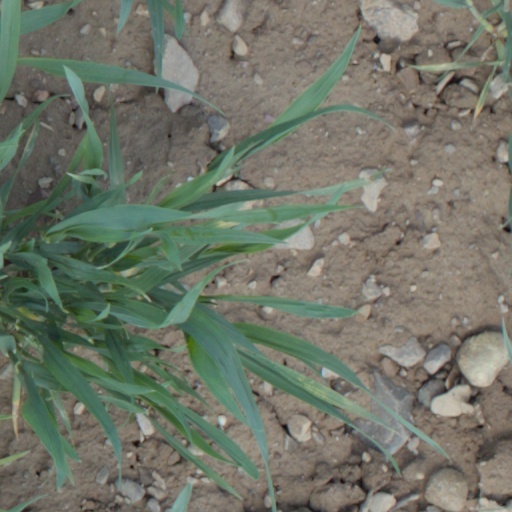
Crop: wheat